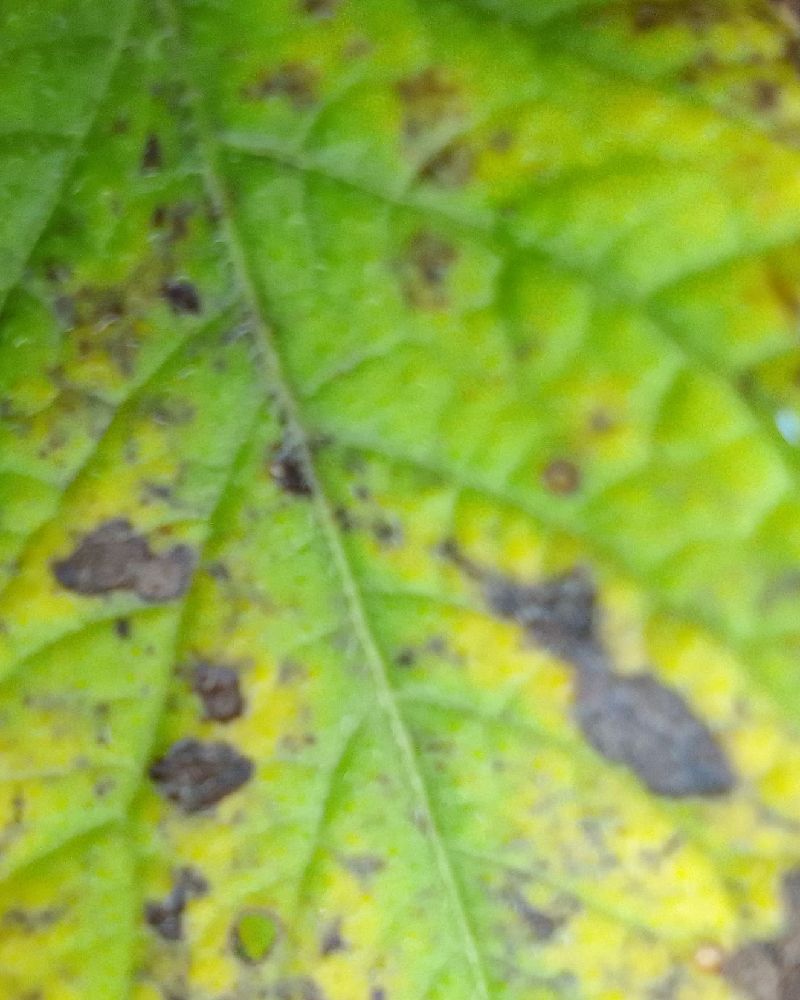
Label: Late blight